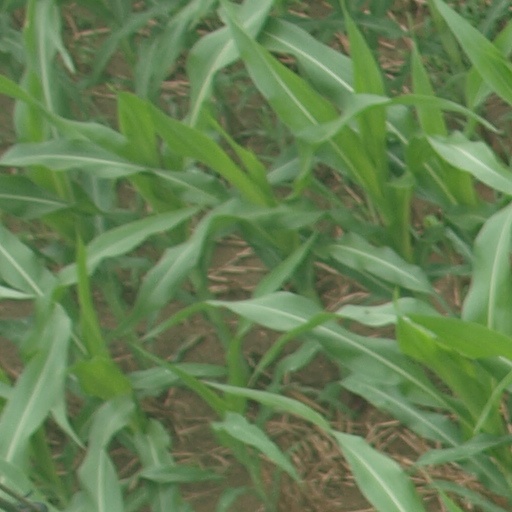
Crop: maize; corn